Snob

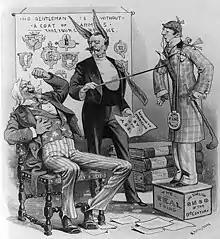
Caricature of American lawyer and socialite Ward McAllister (1855–1908) pointing Uncle Sam to "an English Snob of the 19th Century" and saying how he must imitate him or "you will nevah be a gentleman". Uncle Sam is shown laughing heartily.

Snob is a pejorative term for a person who feels superior due to their social class, education level, or social status in general; it is sometimes used especially when they pretend to belong to these classes. The word "snobbery" came into use for the first time in England during the 1820s.